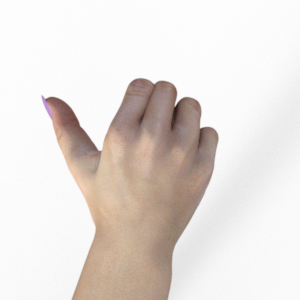
Label: rock